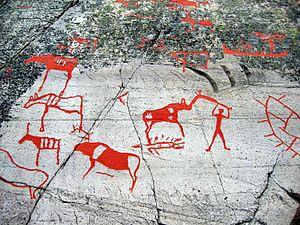
L’histoire de la Norvège est largement liée à celle du reste de la Scandinavie mais sa situation à l'ouest de cette péninsule lui confère une longue façade maritime donnant sur l'océan Atlantique à travers la mer du Nord et la mer de Norvège, ce qui fait l'originalité de son histoire par rapport à ses voisins. Peuplée par les Samis ou Lapons à partir du Xᵉ millénaire av. J.-C. puis par des peuples germaniques, elle fait partie des territoires d'origine des Vikings. Apportant de nouvelles techniques et utilisant plus largement l'écrit, ces derniers dominent culturellement les Samis. Les conflits ouverts sont cependant peu nombreux et ces populations accèdent, dans la deuxième moitié du XXᵉ siècle, à une pleine reconnaissance.
Le site d’art rupestre d’Alta se situe au nord de la Norvège, dans le comté de Finnmark. Il a été inscrit sur la liste du patrimoine mondial de l’UNESCO le 3 décembre 1985 en raison de sa grande valeur archéologique. Il s’agit du seul site préhistorique retenu par l’UNESCO en Norvège.